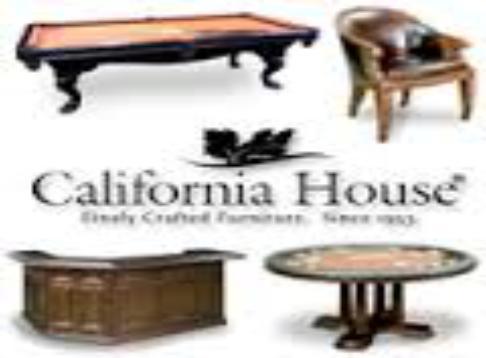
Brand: california house
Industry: Necessities